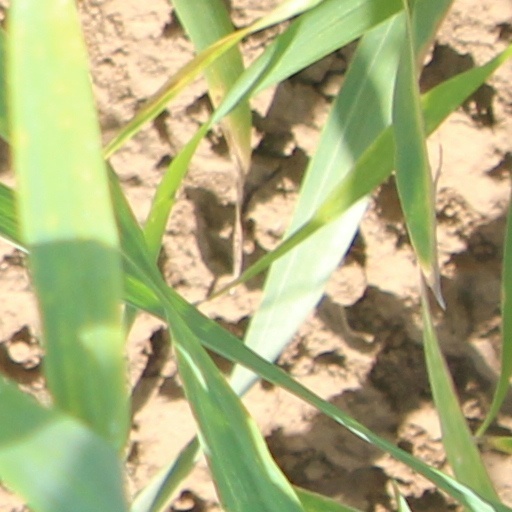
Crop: wheat